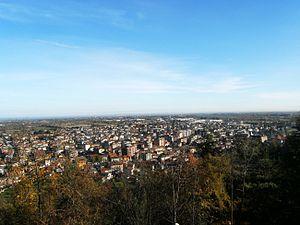
Borgo San Dalmazzo est une commune italienne, dans l'Italie nord-occidentale, dans la région Piémont. Cette commune urbaine est en continuité avec sa grande sœur Coni, capitale de la province de Coni. Elle est à la limite sud-ouest de ce pôle urbain. Elle est au bord de la montagne une zone importante de confluence de trois bassins-versant: à l'ouest la Vallée de la Stura di Demonte; au sud-ouest, la Vallée du Gesso et au sud la vallée de Vemenagna qui permet de rejoindre la France par le col de Tende vers les Alpes-Maritimes.